Easy Virtue (play)

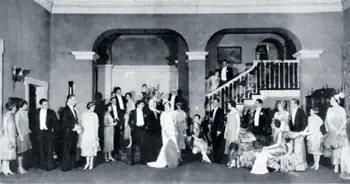
Larita's entrance in Act III, New York, 1925

Easy Virtue is a three-act play by Noël Coward, written in 1924 when he was 25 years old. The play depicts the conflict that arises within a conventional upper-middle-class household when the only son of the family marries a glamorous divorcée.